Gjønnes station

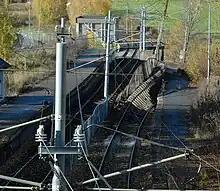
Damage to the station after the 19 October 2008 incident

During the construction of the Bærum Tunnel of the Asker Line, Gjønnes was used as a storage area for earthwork. This caused a land slip which pressed up earthwork a long section of one platform and track was pressed up , resulting in the other track lying on its side. During planning the municipality had considered lowering the parking lot. This would allow a second story to be built on top should there be need for increased capacity, while avoiding this structure from dominating the skyline. However, to not delay the construction process, this arrangement was dropped from the plans.